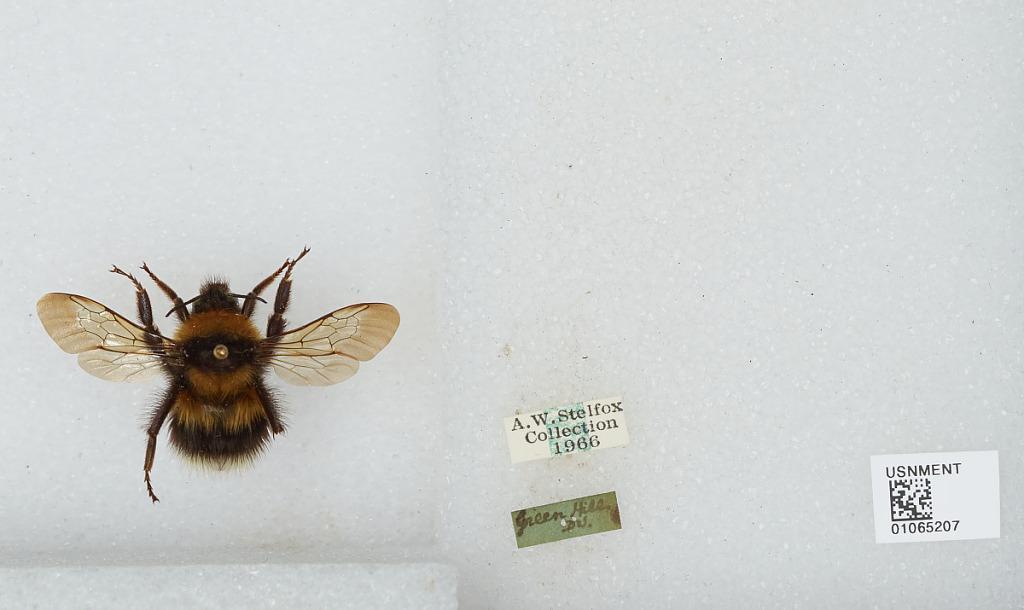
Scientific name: Bombus sp.
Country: Ireland
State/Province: Dublin
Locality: Greenhills
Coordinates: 53.3133, -6.3414